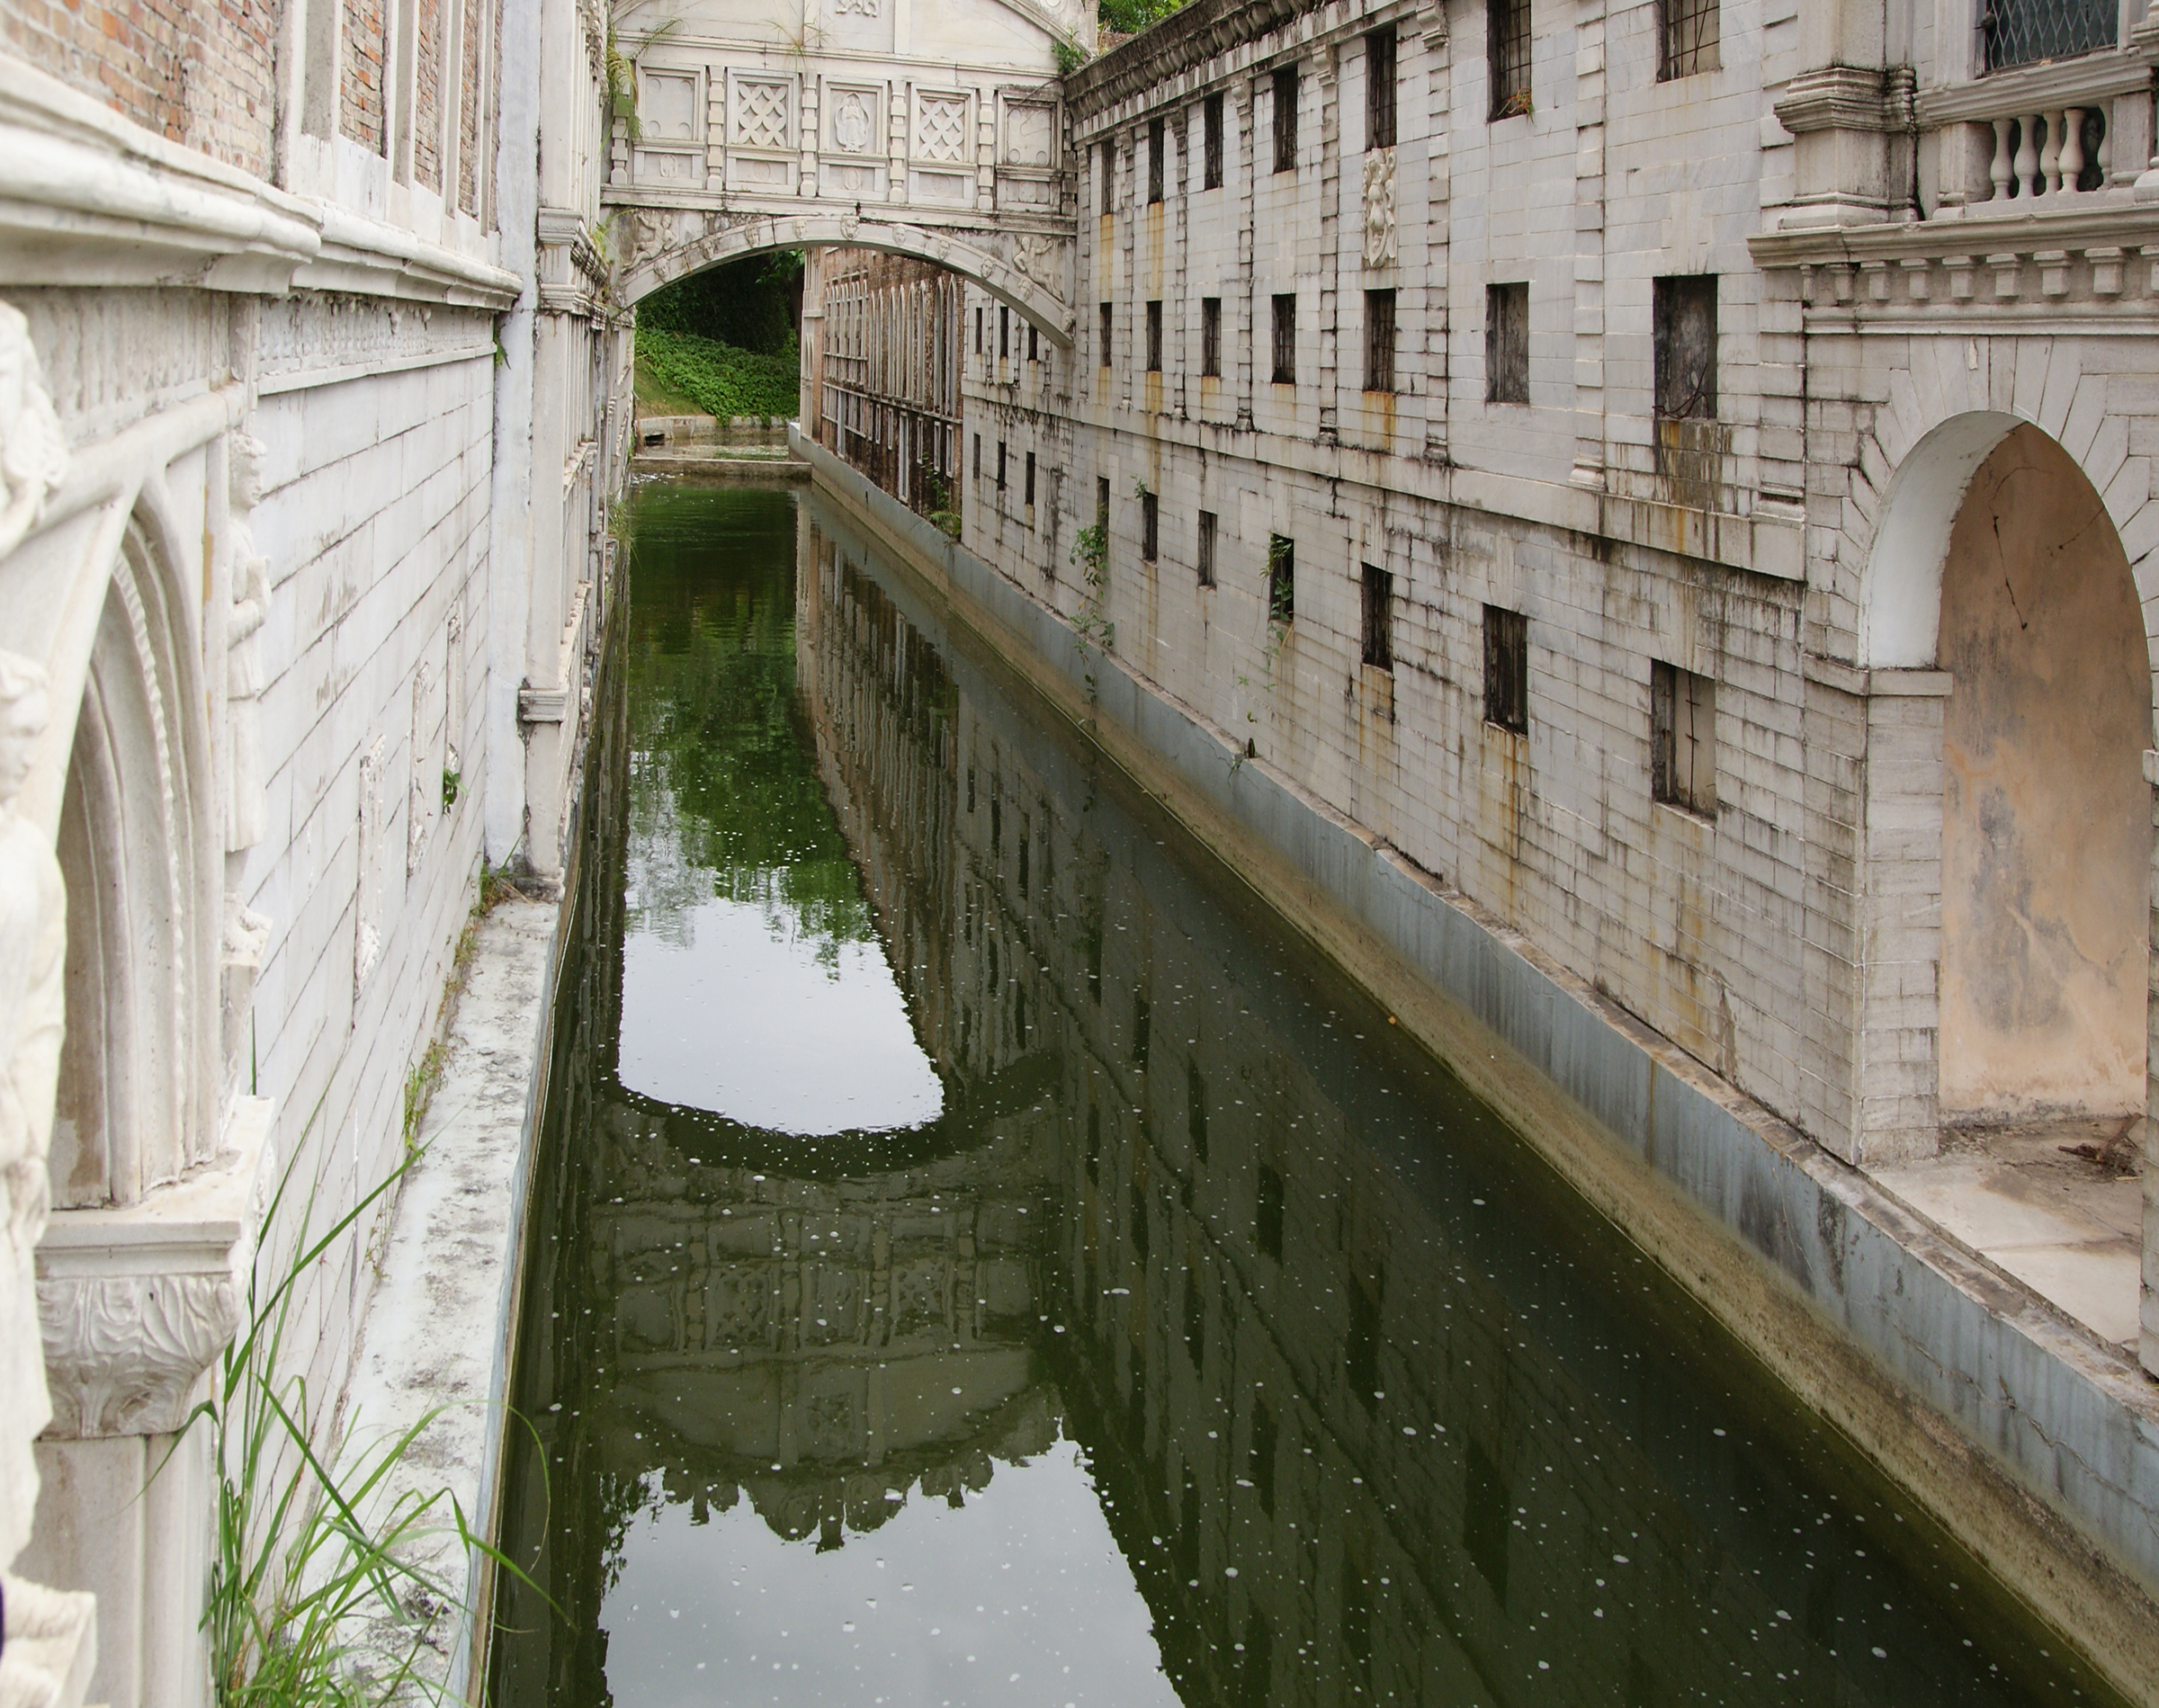
water, bridge, street, city, river, canal, chinese, reflection, waterway, publicdomain, chine, china, guangdong, baoan, moat